Month of Madhu

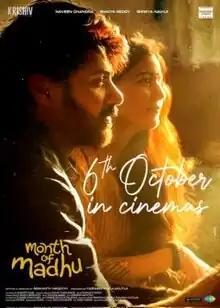
Theatrical release poster

Month of Madhu is a 2023 Indian Telugu-language romantic drama film written and directed by Srikanth Nagothi. It was produced by Yaswanth Mulukutla, under Krishiv Production and Handpicked Stories. The film featured Naveen Chandra and Swathi Reddy in the lead roles and was released on 6 October 2023 to positive reviews.